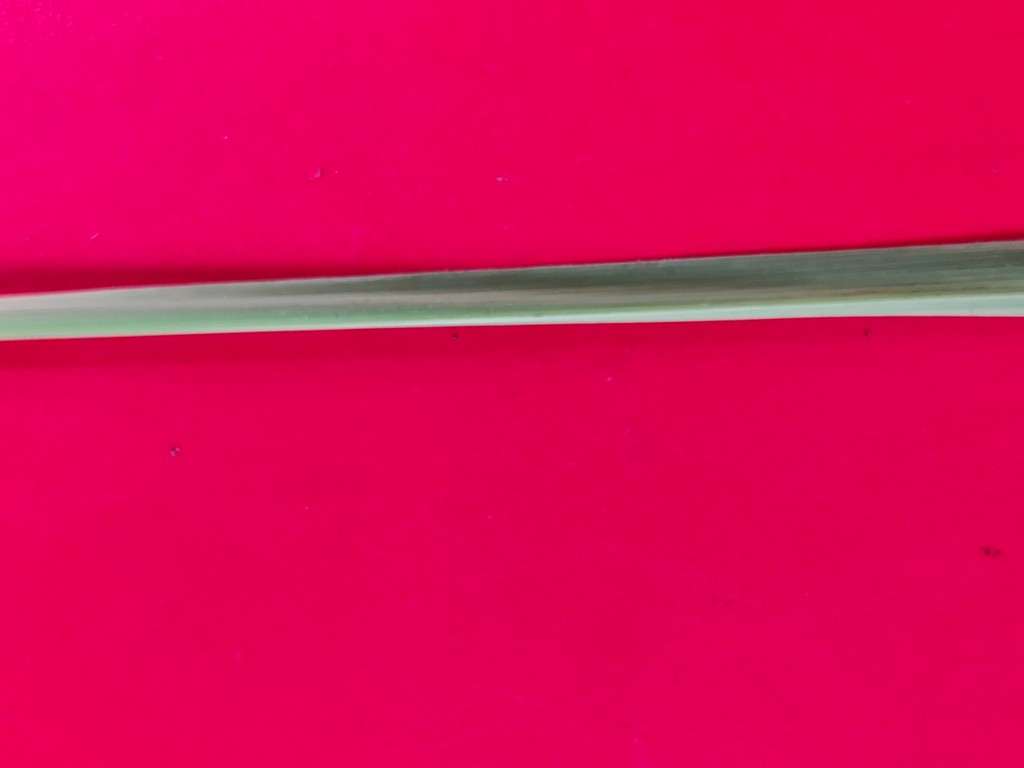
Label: Healthy